Merle (dog coat)

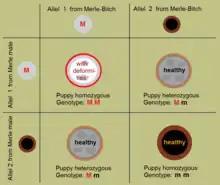
Punnett square showing potential consequences of breeding two merle dogs together

The merle allele is actually an incompletely dominant allele. If two heterozygote merle dogs are mated, on the average, one-quarter of the puppies will be "double merles", which is the common term for dogs homozygous for the longest versions of the merle alleles, and a high percentage of these double merle puppies could have eye defects or be deaf. Knowledgeable and responsible breeders who want to produce merle puppies mate a merle with a non-merle dog; roughly half the puppies will be merles, and none will have the vision or hearing defects associated with double merle dogs.